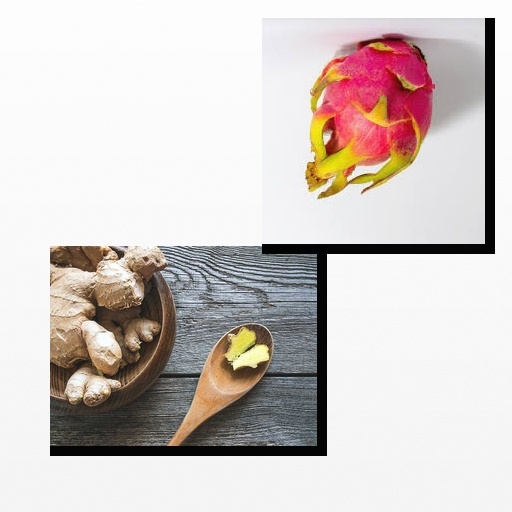
Food items: dragon_fruit, ginger